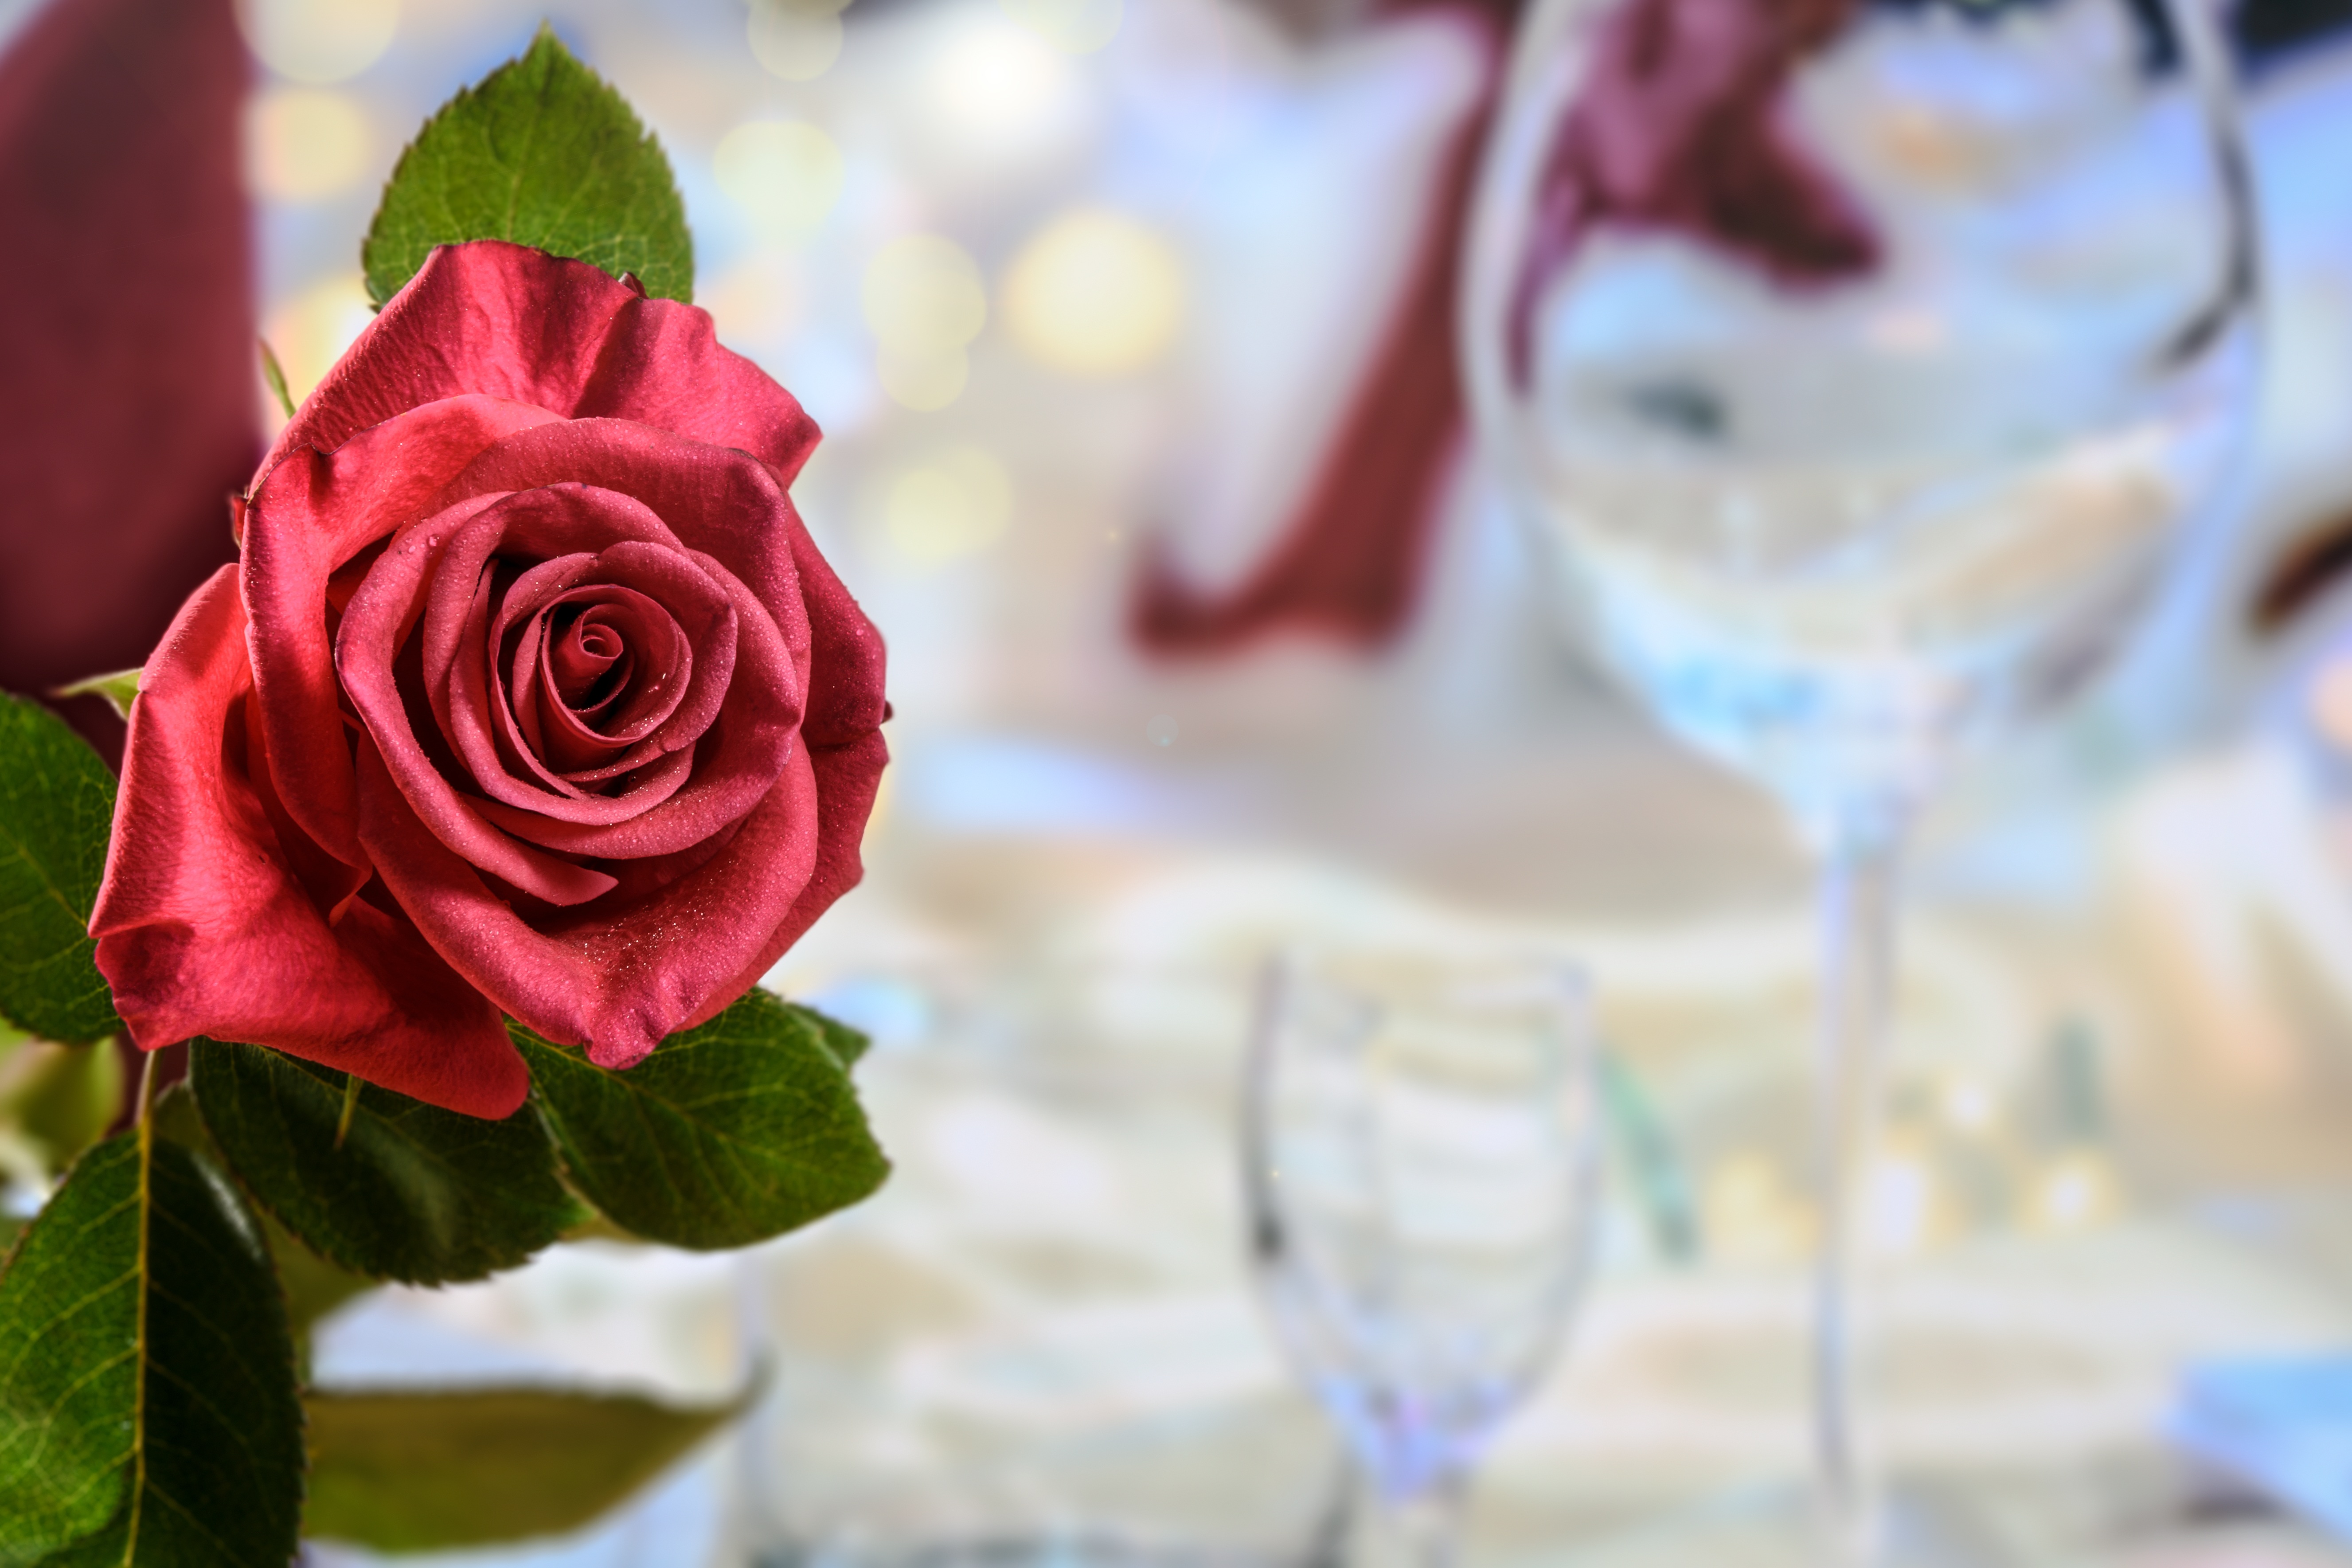
light, plant, wine, night, flower, petal, glass, restaurant, love, evening, gift, rose, red, color, romance, romantic, drink, two, pink, candle, wedding, marriage, red rose, flowers, luxury, relationship, dinner, beauty, champagne, event, dreamy, emotions, floristry, setting, offer, the background, sensuality, the scenery, valentine's day, dining room, dining table, celebrate the, flowering plant, the ceremony, para, passionate, the feast of the, honeymoon, centrepiece, anniversary of the, land plant, candle light dinner, an elegant restaurant